Bondi Road

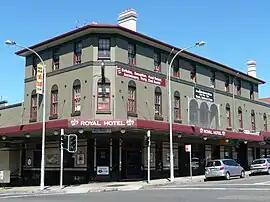
Royal Hotel on Bondi Road

Bondi Road is a major road through the Sydney suburb of Bondi, Australia.